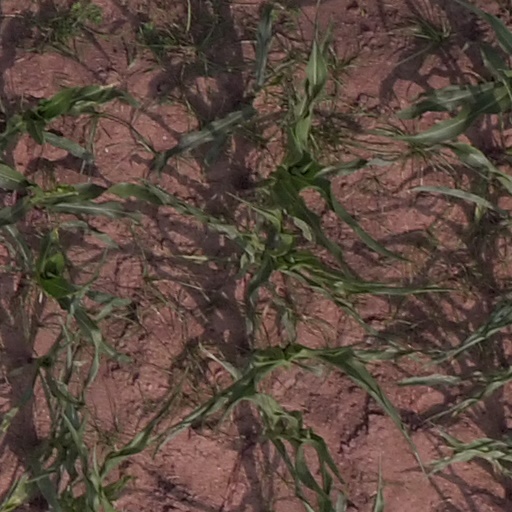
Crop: maize; corn